Diode–transistor logic

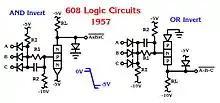
NAND and NOR DTL logic circuits as used on IBM 608 cards. The PNP and NPN transistor symbols are those used by IBM.

Up until 1952, IBM manufactured transistors by modifying off-the-shelf germanium diodes, after which they had their own alloy-junction transistor manufacturing plant at Poughkeepsie. In the mid 1950s, diode logic was used in the IBM 608 which was the first all-transistorized computer in the world. A single card would hold four two-way circuits or three three-way or one eight-way. All input and output signals were compatible. The circuits were capable of reliably switching pulses as narrow as one microsecond.